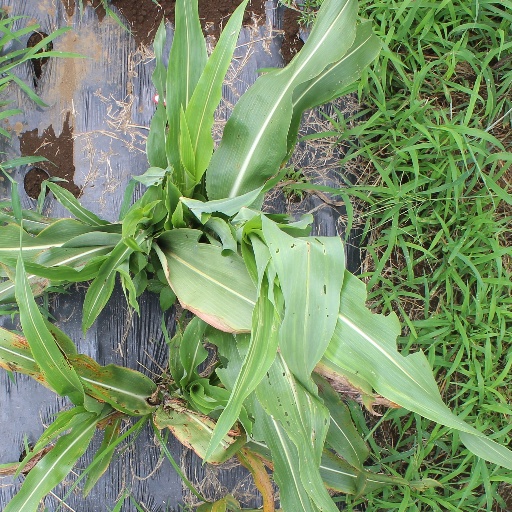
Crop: sorghum